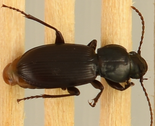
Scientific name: Pterostichus restrictus
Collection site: Niwot Ridge Mountain Research Station Site (NIWO), plot NIWO_002